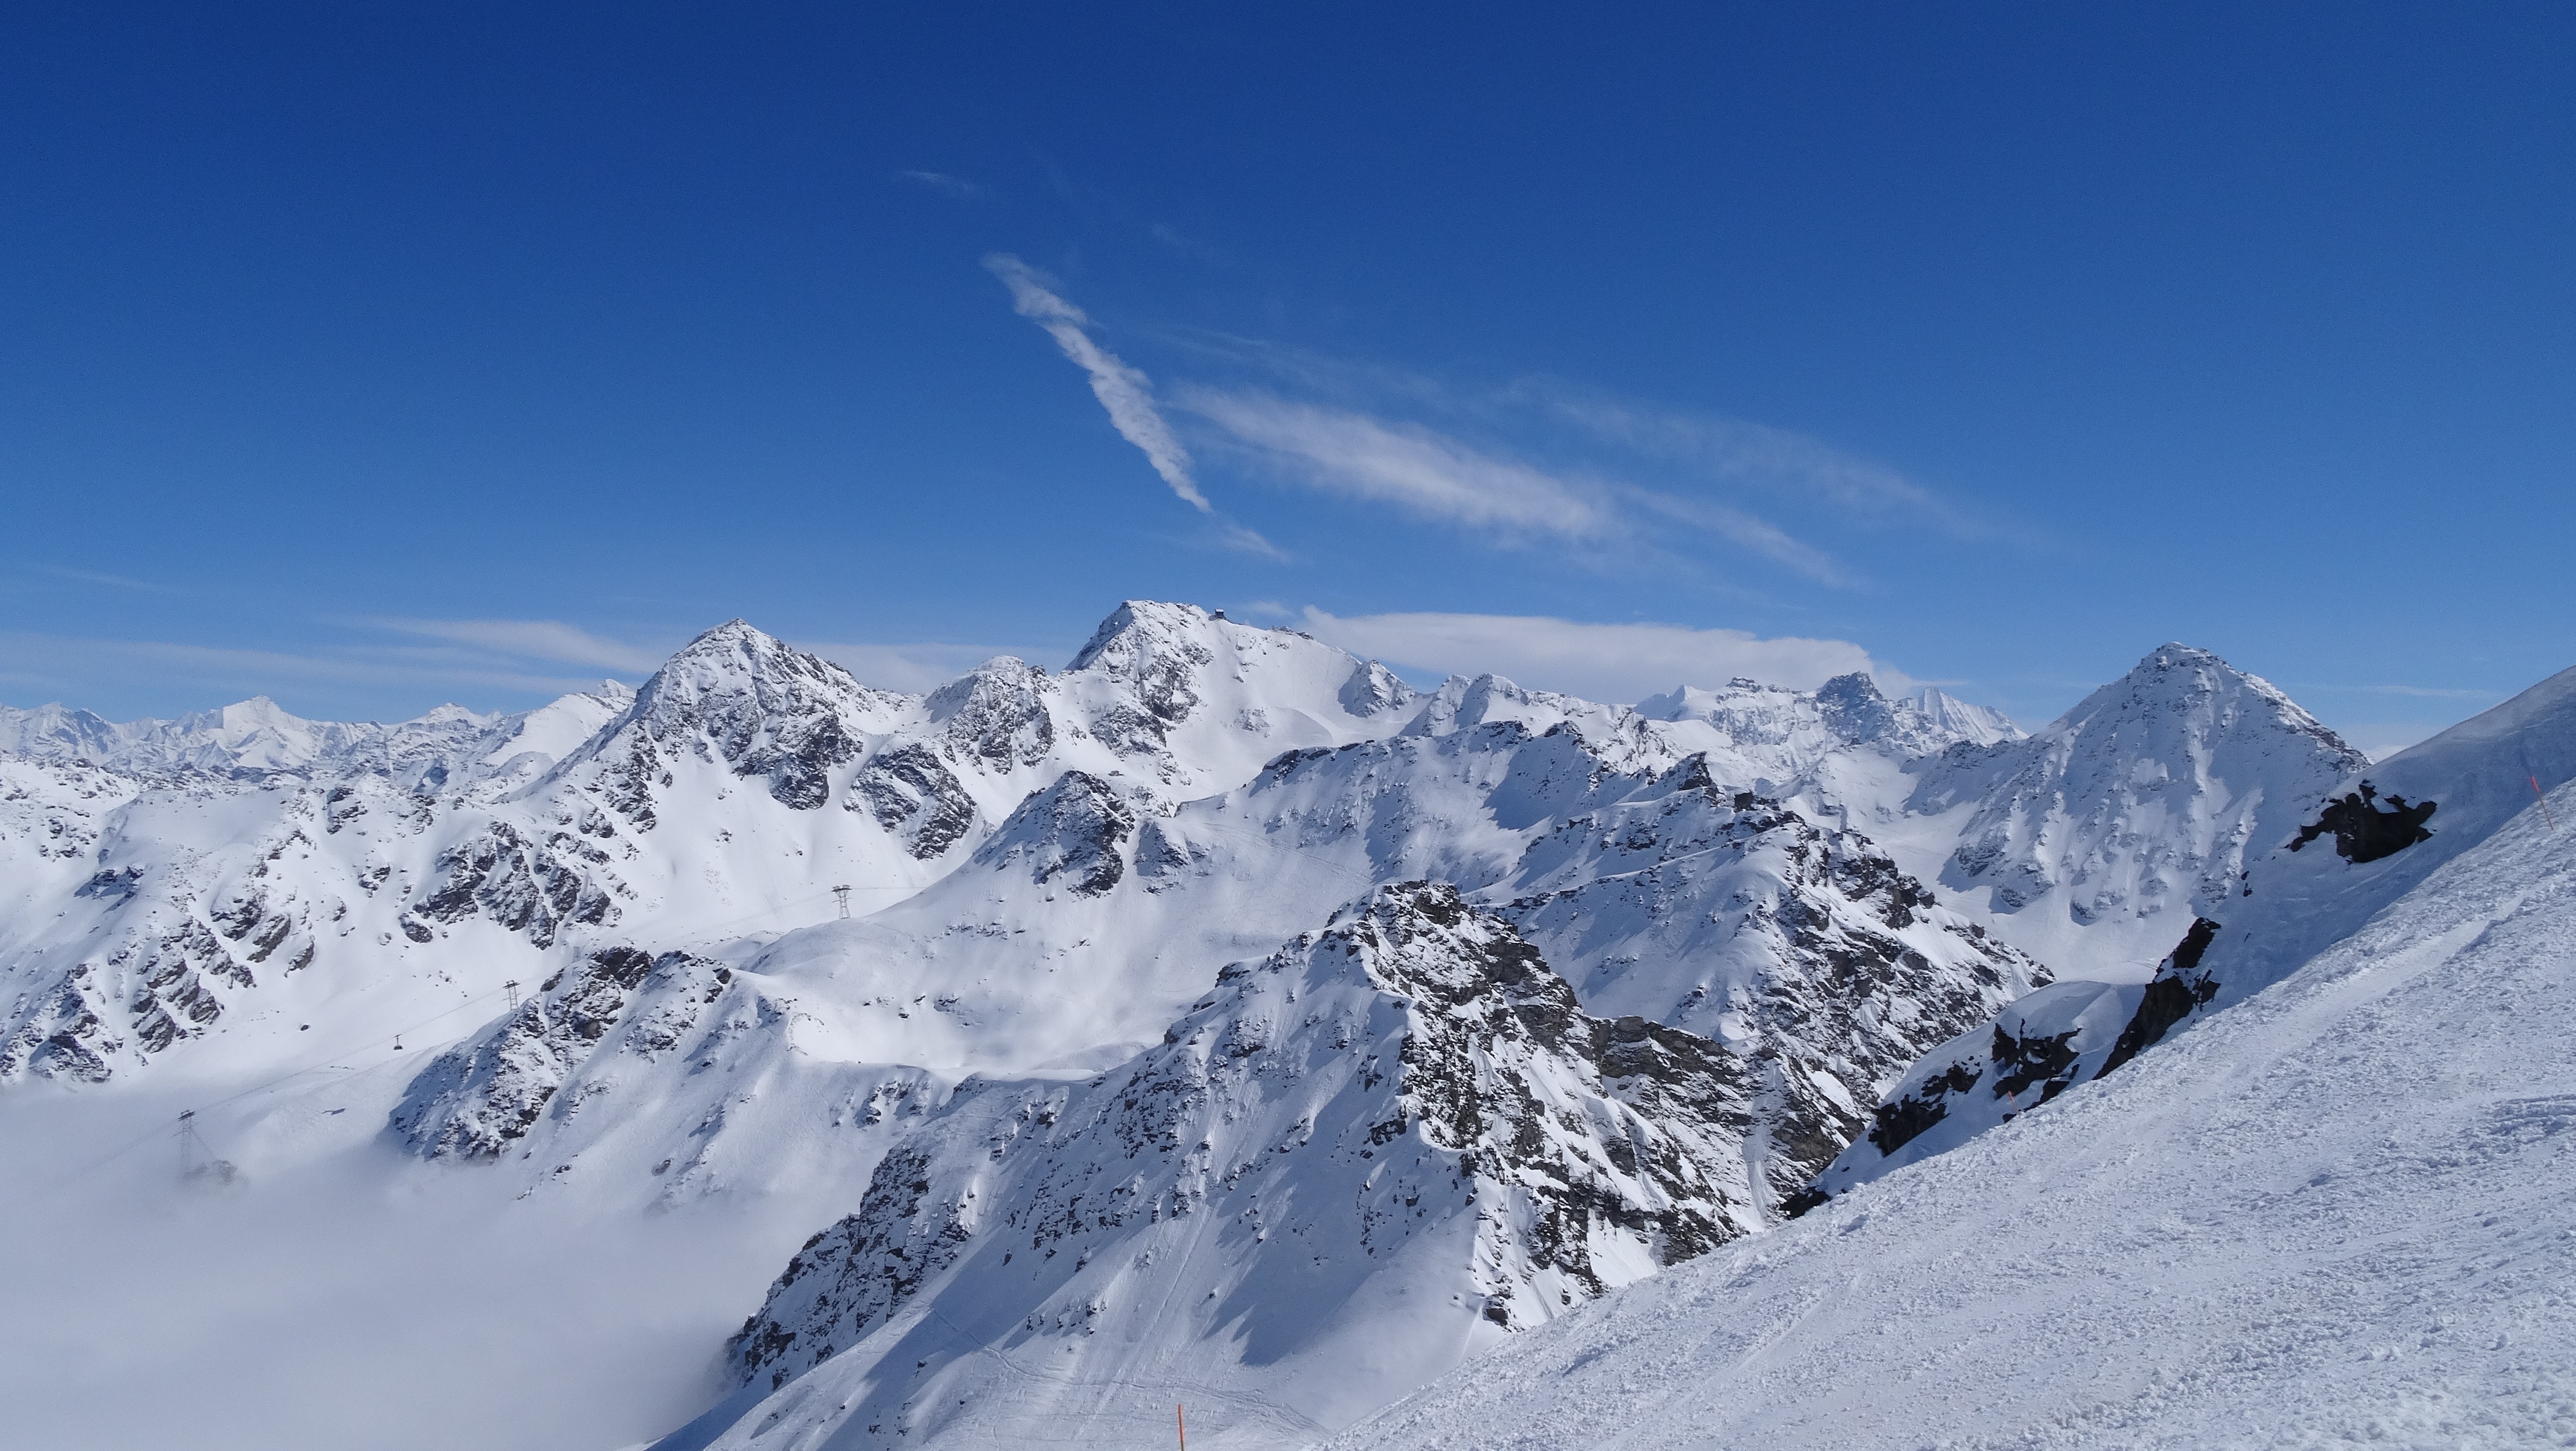
landscape, nature, mountain, snow, winter, sky, view, mountain range, weather, snowy, blue, altitude, skiing, season, ridge, summit, winter landscape, winter sport, massif, resort, alps, ski, piste, landform, ski touring, high mountain, hautes alpes, ski mountaineering, ski equipment, mountainous landforms, geological phenomenon